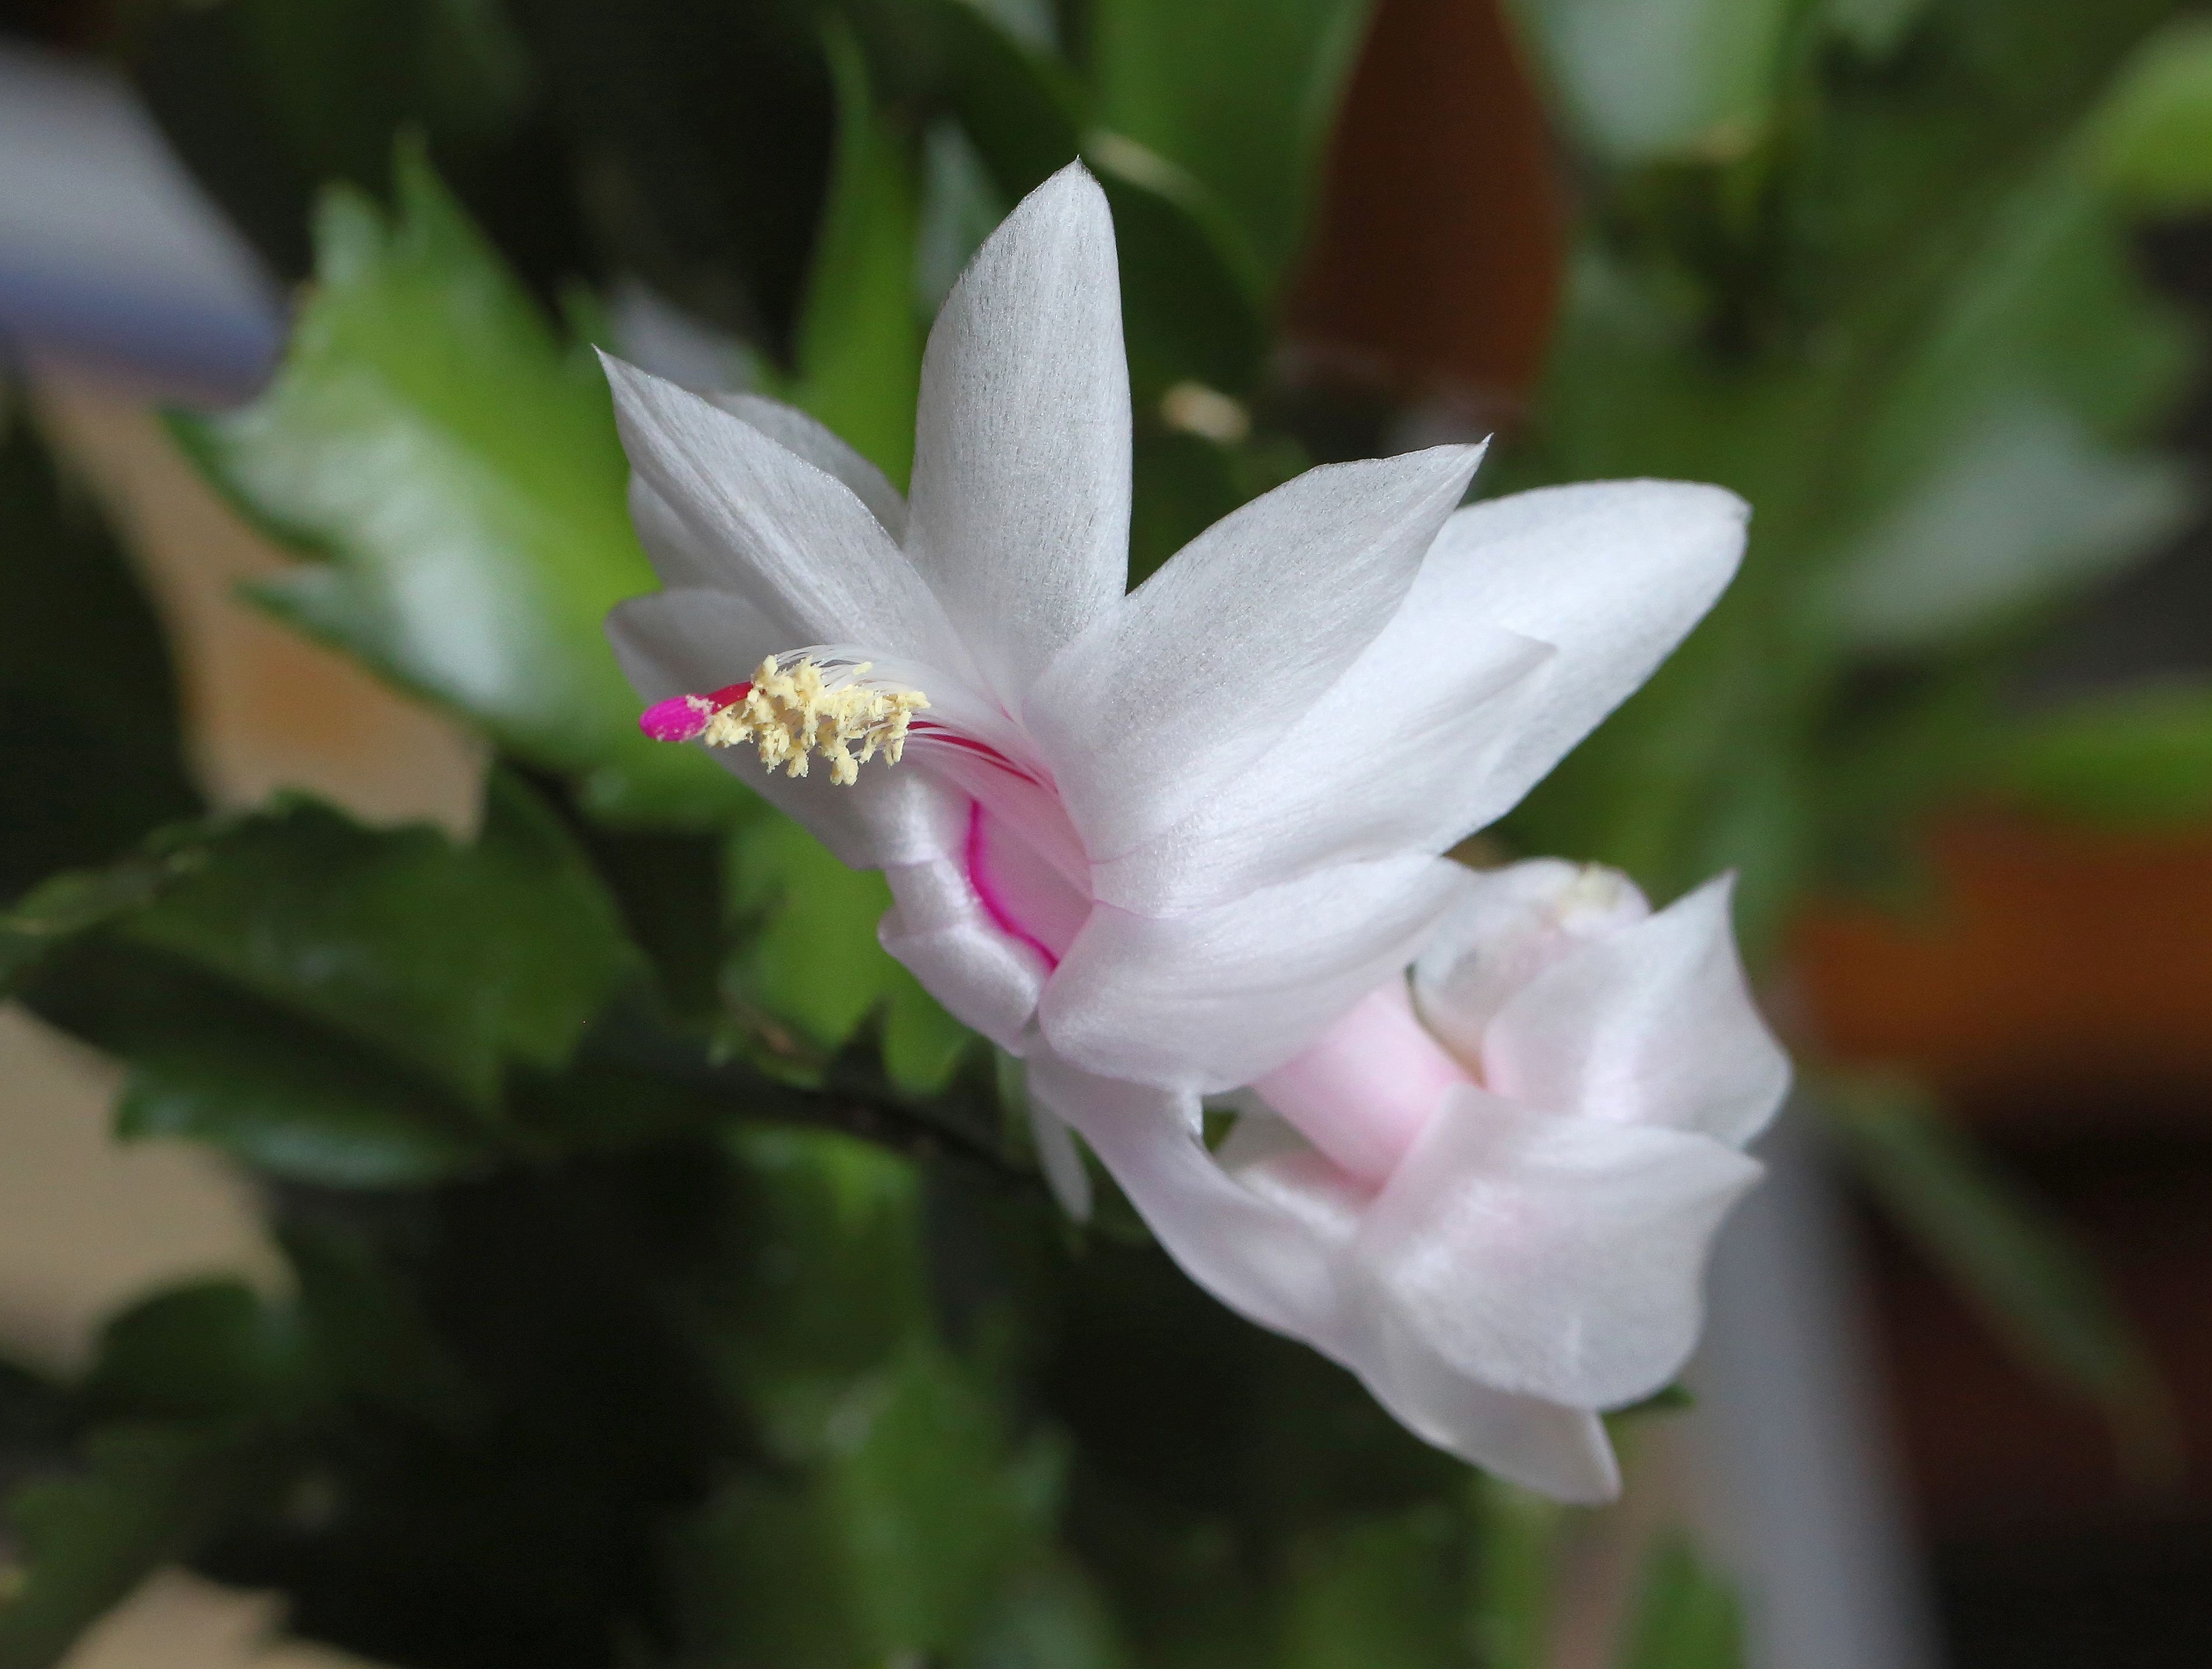
blossom, plant, white, flower, petal, botany, flora, macro photography, flowering plant, flower room, land plant, decembrist, zigokaktus